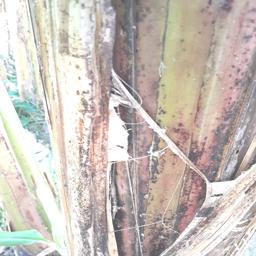
Label: PSEUDOSTEM WEEVIL